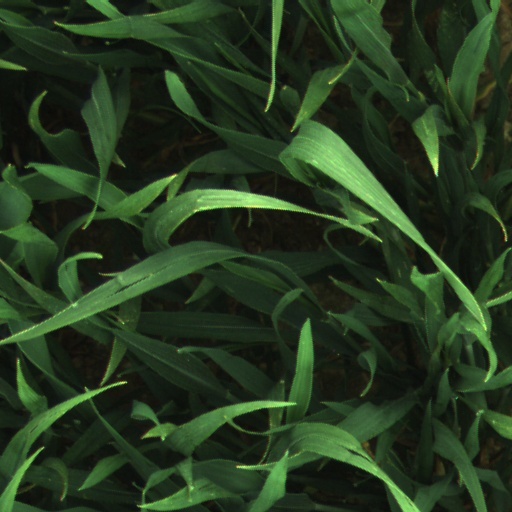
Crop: wheat